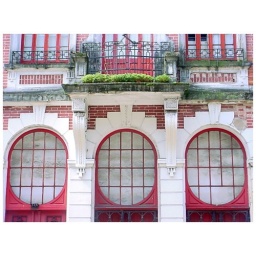
An old white, red building from the colonial times is seen here in Santos old down town, Brazil.